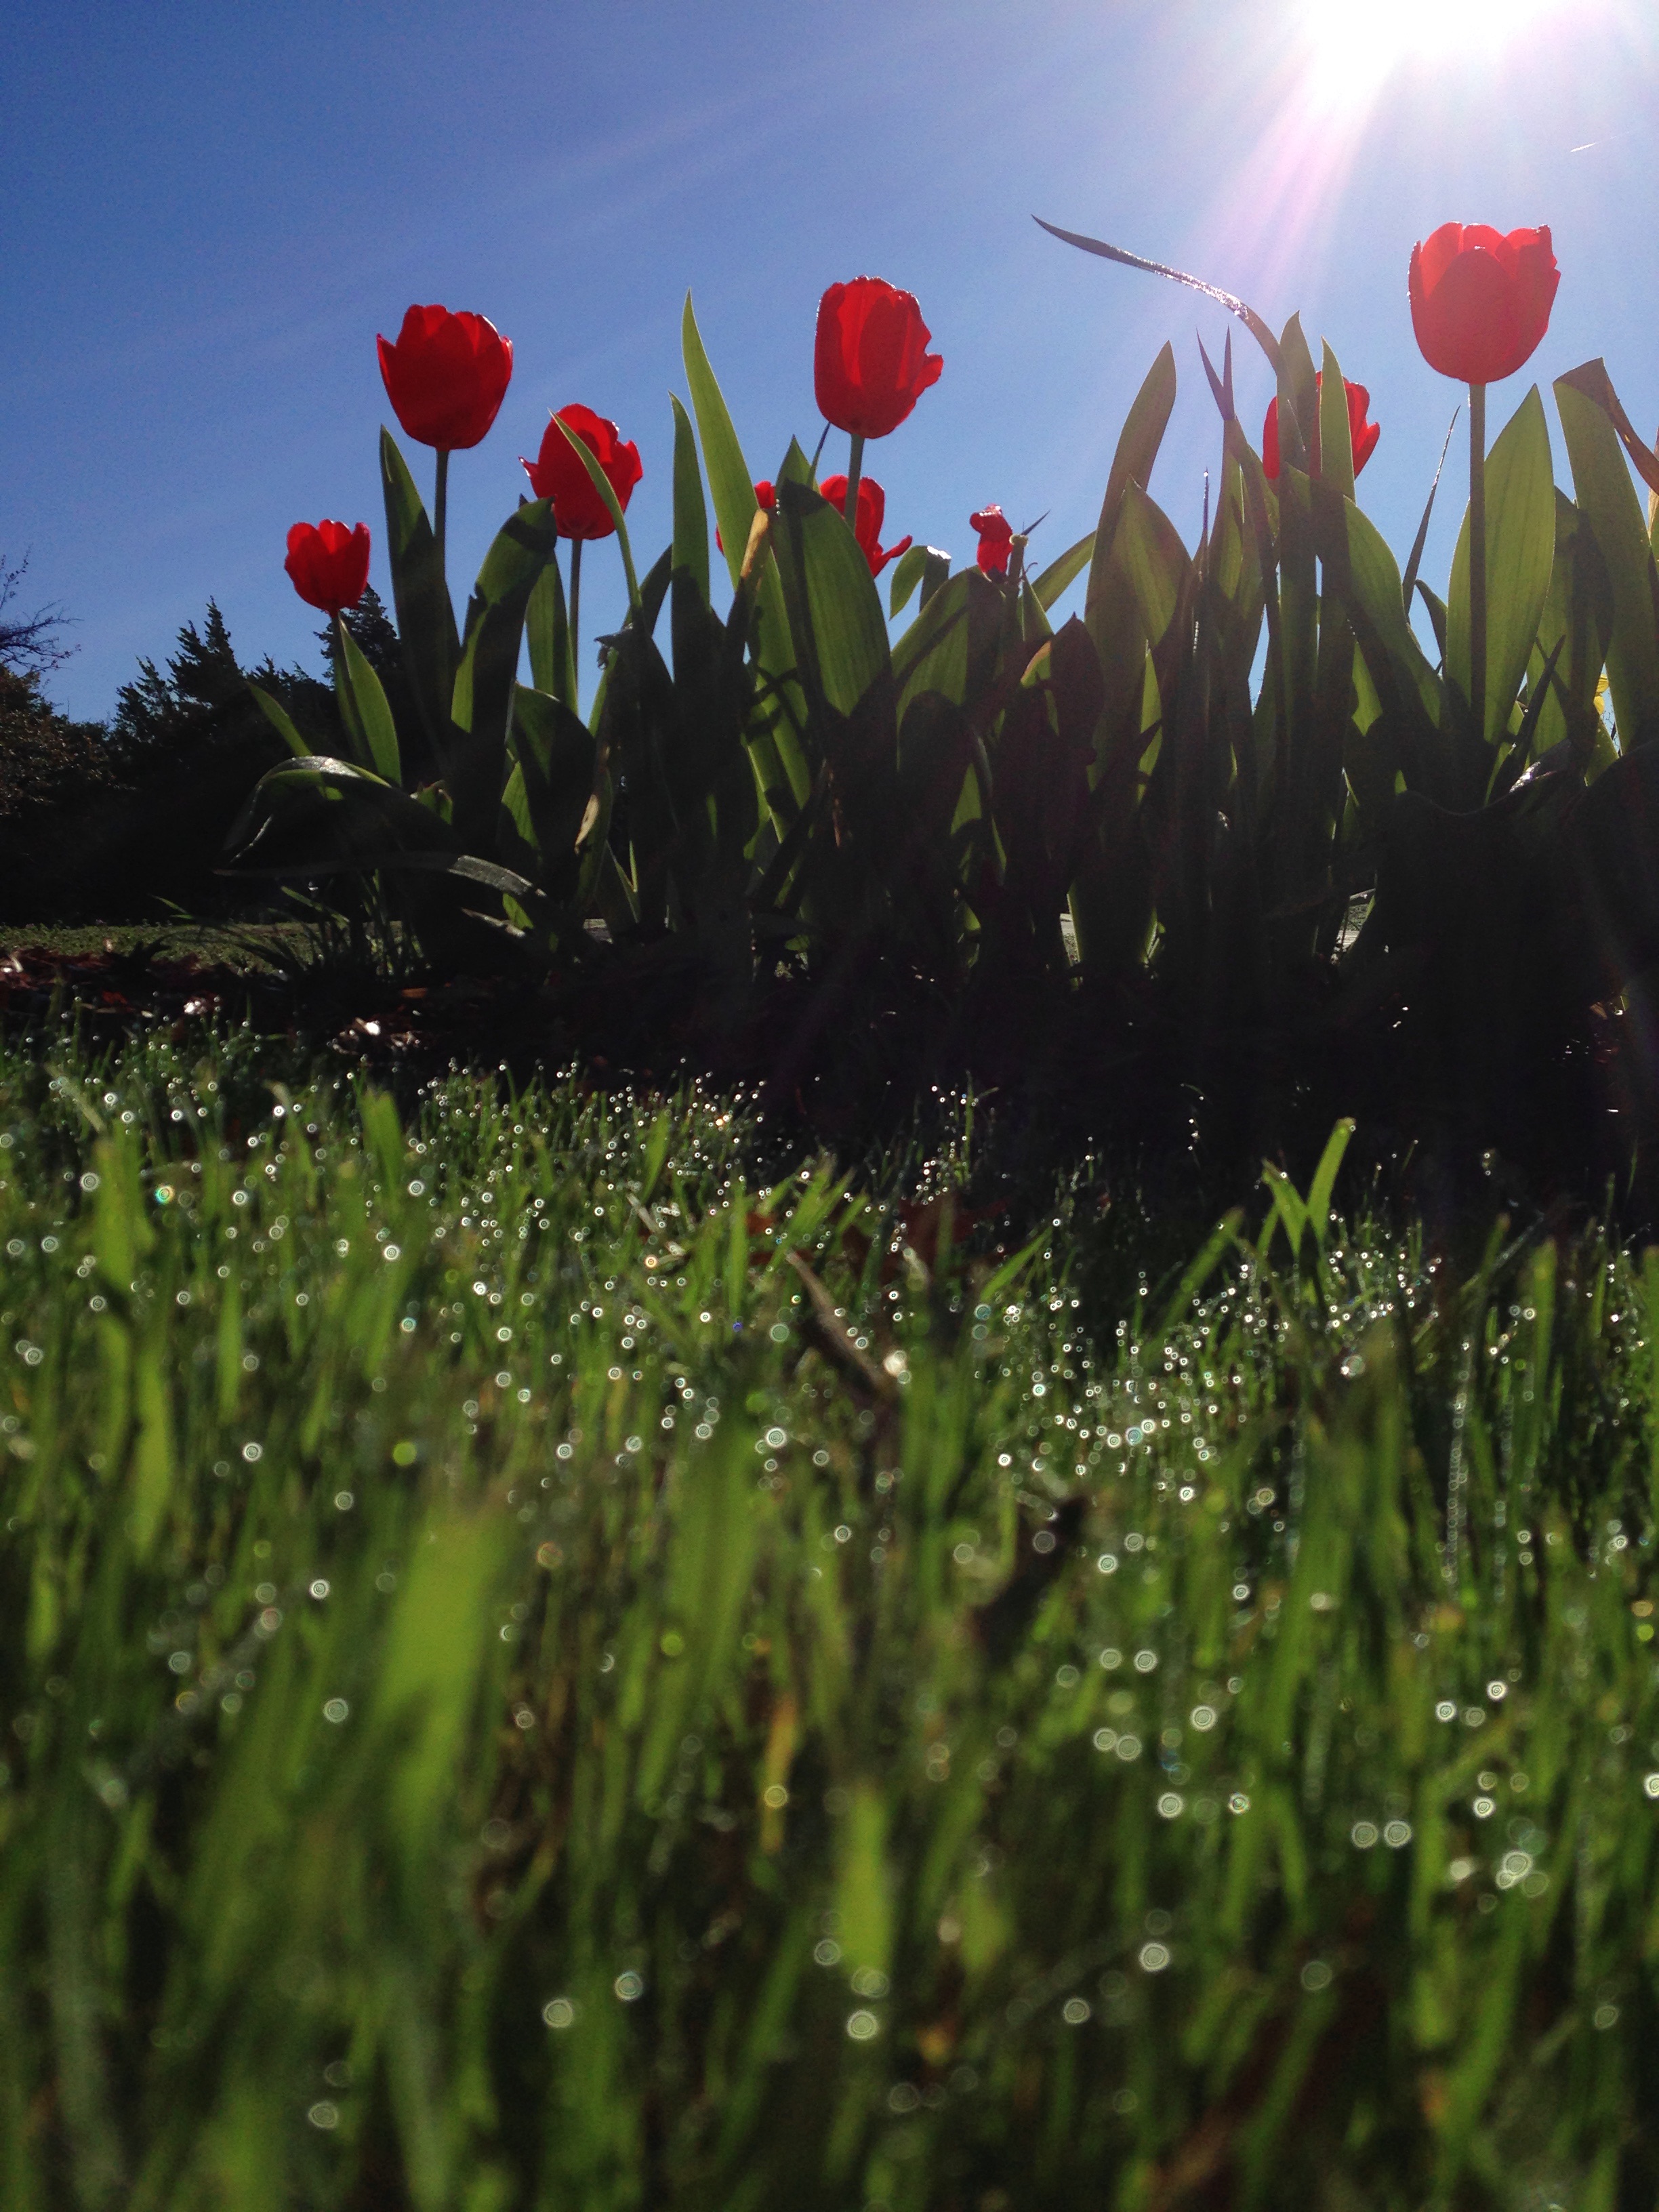
nature, grass, plant, field, lawn, meadow, sunlight, leaf, flower, green, botany, flora, wildflower, macro photography, flowering plant, grass family, land plant